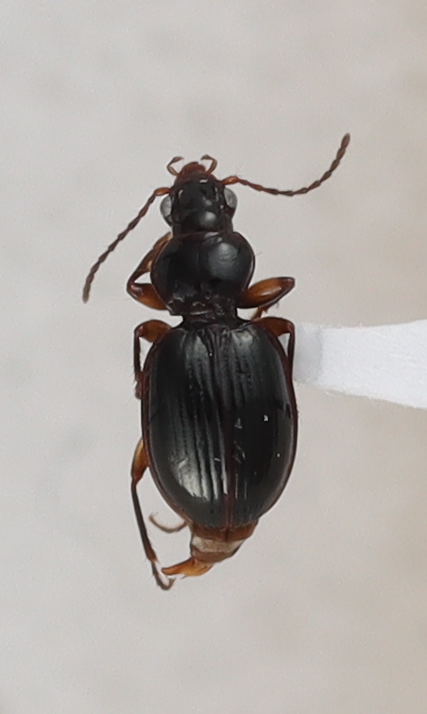
Scientific name: Mecyclothorax konanus
Plot: 14
Trap: W
Collected: 20240731